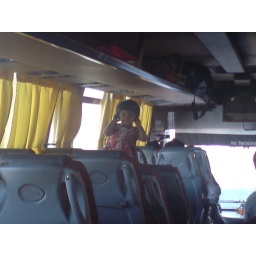
Sweet little girl in bus